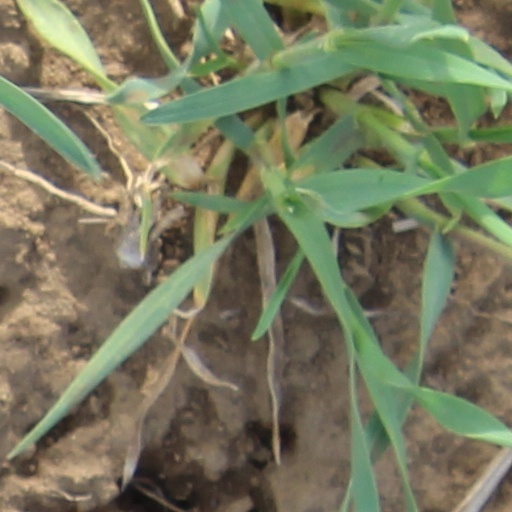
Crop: wheat